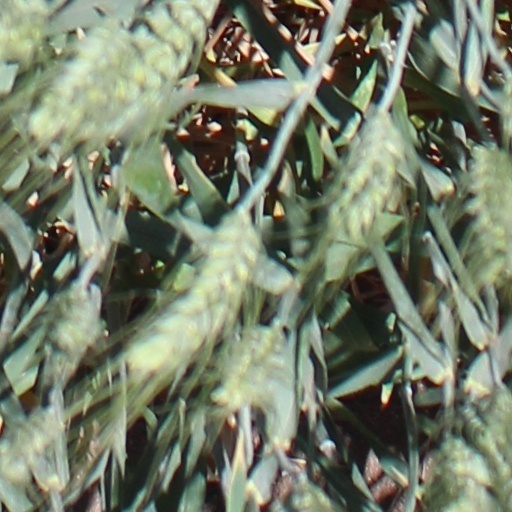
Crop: wheat